Muhi us-Sunnat

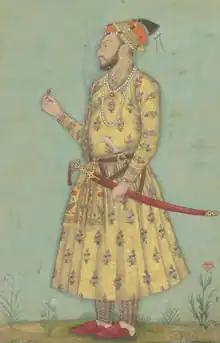
Prince Muhi us-Sunnat wearing a yellow jama

Shahzada Muhammad Muhi us-Sunnat Mirza (Persian: شاهزاده محمد محی وسنت میرزا) was the eldest surviving son of Mughal prince Muhammad Kam Bakhsh, himself the youngest son of emperor Aurangzeb.